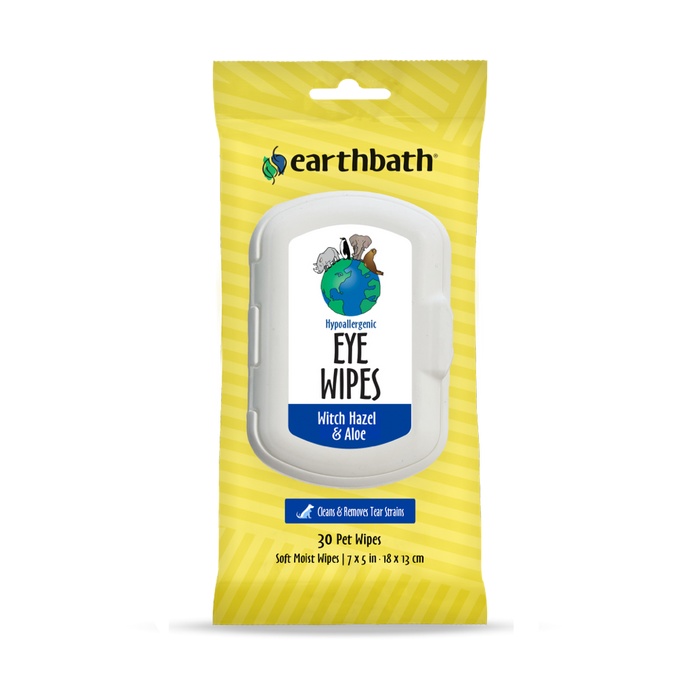
Earthbath Hypoallergenic Eye Wipes with Witch Hazel & Aloe
earthbath® Eye Wipes are a fast, convenient way to keep the area around your pet's eyes clean and free of tear stains, dirt, secretions and other discharge. These plant-based eye wipes are hypoallergenic, fragrance free, and alcohol free. Safe for all animals over 6 weeks old. INGREDIENTS Purified water, aloe vera, boric acid, witch hazel, vitamin E, sodium sunflowerseedate, potassium sorbate, sodium chloride, decyl glucoside, phenoxyethanol. INSTRUCTIONS Gently and thoroughly wipe away secretions and tear stains from around exterior of eyes only. Deep stains may require repeated use. Do not flush wipes. Precautions: Please use caution when cleansing around the eyes. Do not use directly in the eyes. Flush thoroughly with clean water if eye irritation occurs. If any irritation develops, stop use and contact your veterinarian. For pets with sensitivities: we recommend consulting with your veterinarian before using a new product.
Brand: Earthbath
Category: Animals & Pet Supplies > Pet Supplies > Pet Grooming Supplies > Pet Wipes > Eye Cleaning Wipes